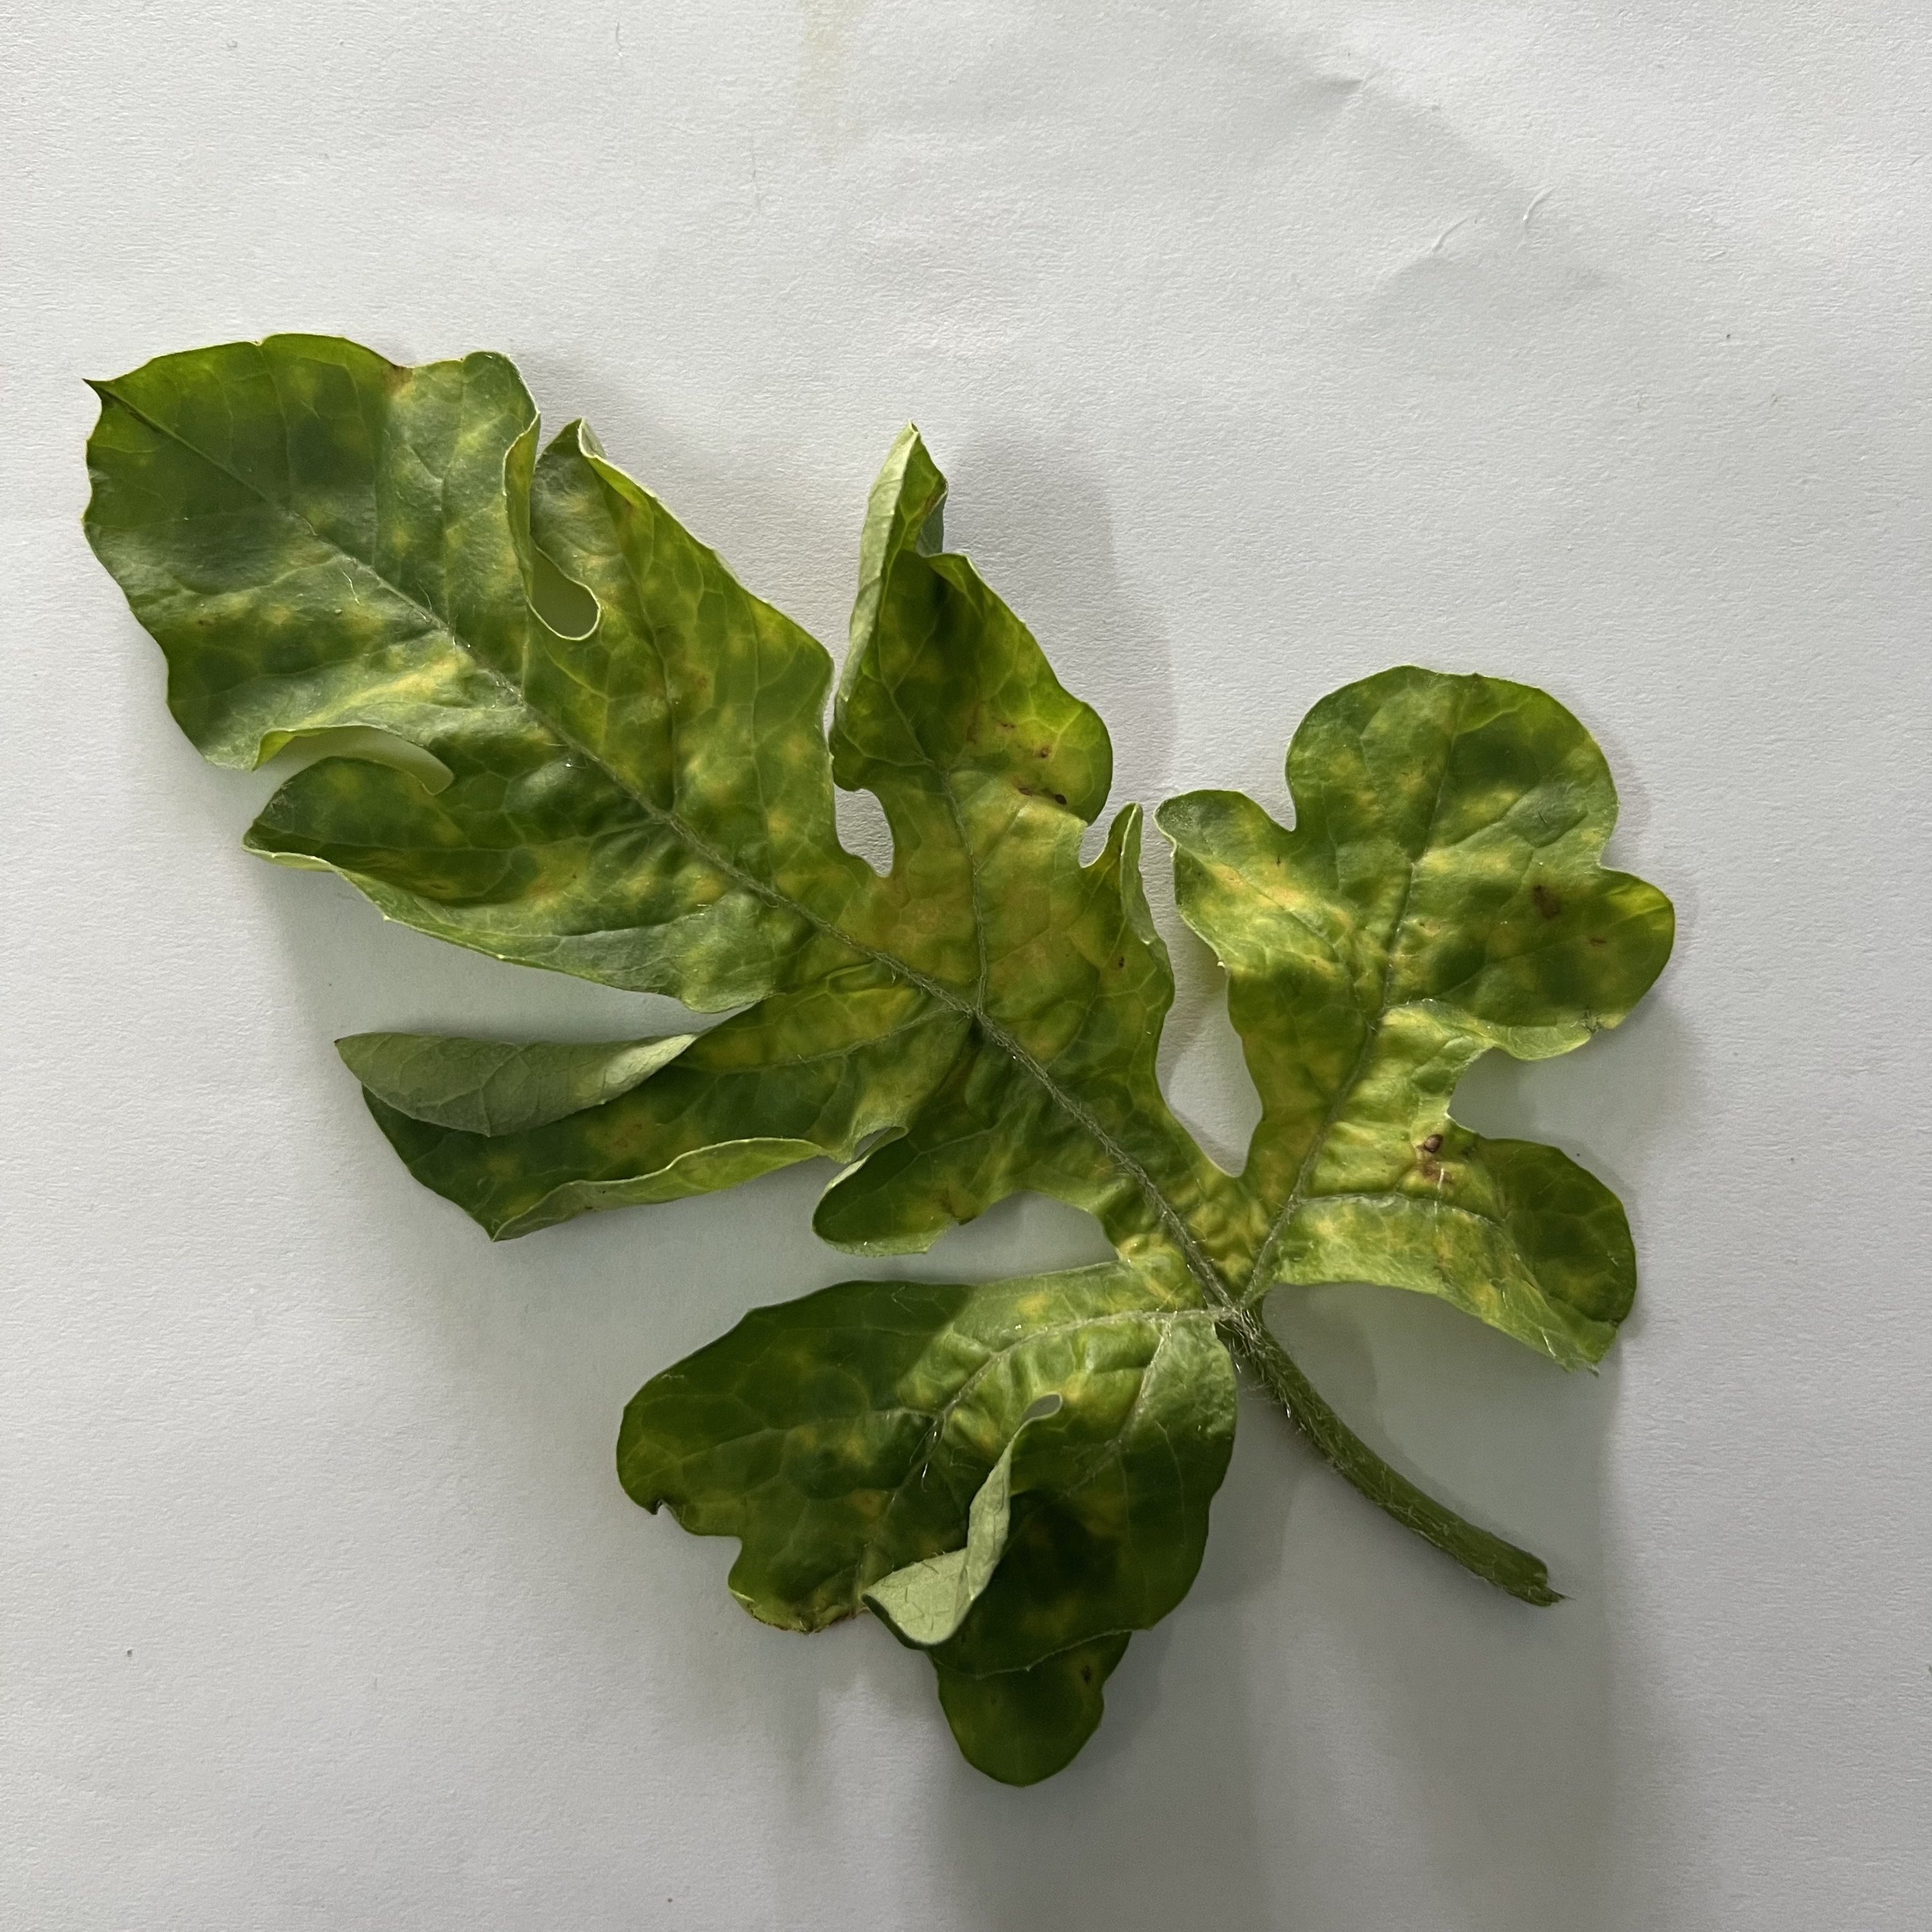
Label: Mosaic_Virus